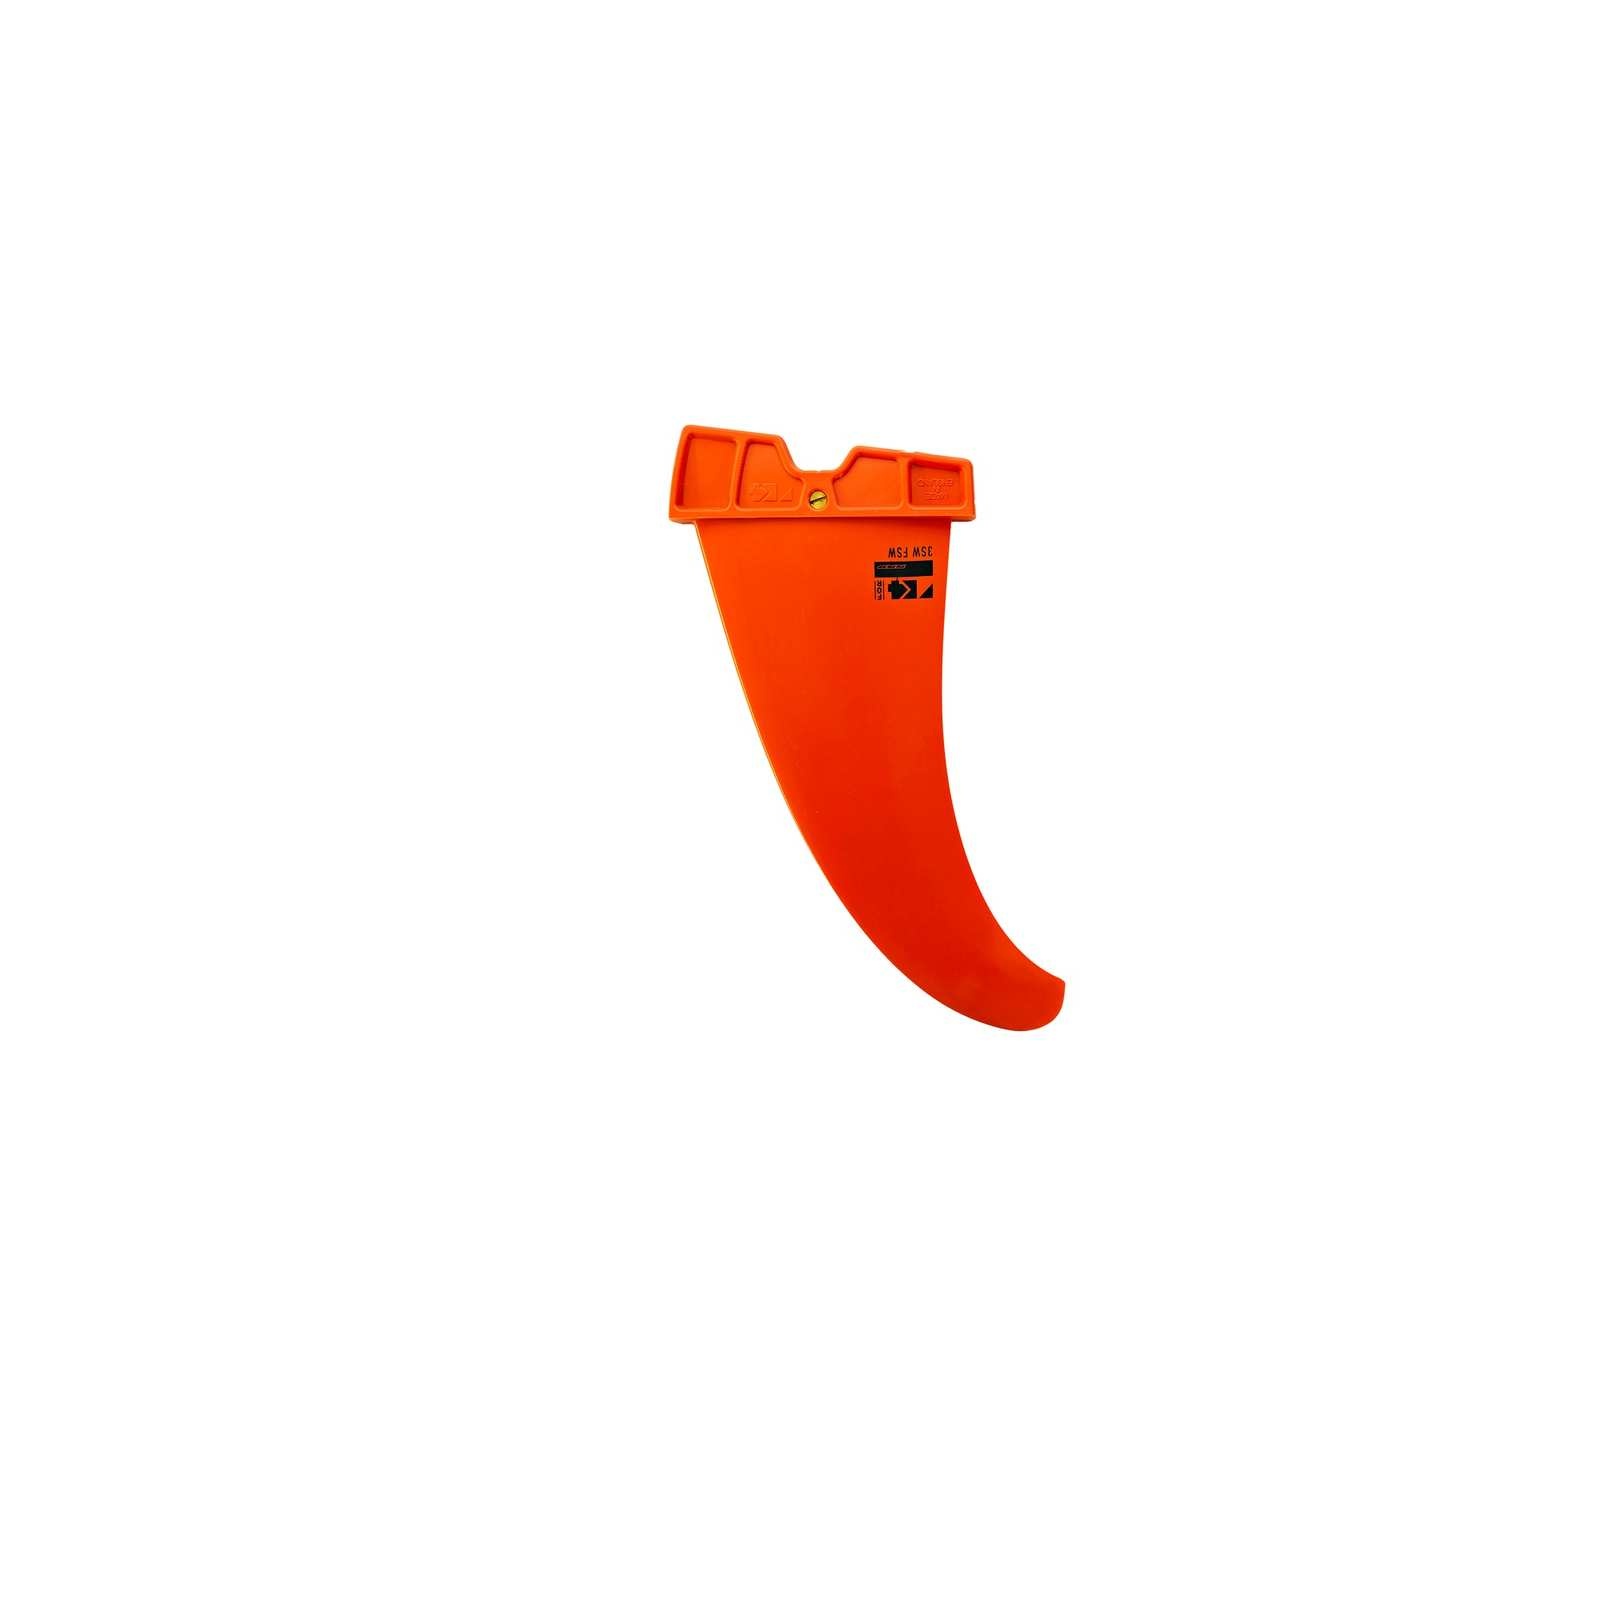
3S Freestyle Wave Fin Powerbox Orange Y23 Size 20 RRD 23KFWPBACC_20
﻿3S Freestyle Wave Fin Powerbox Orange Y23 Size 20 RRD 23KFWPBACC_20 Description: The 3S Freestyle Wave Fin Powerbox in vibrant orange is designed to enhance your water sports experience, providing optimal performance for freestyle wave riding. Crafted with high-quality materials, these fins ensure exceptional durability and responsiveness for any adventure. The innovative Powerbox system offers remarkable adaptability, allowing for quick and easy adjustments to suit your riding style and conditions. Experience unmatched comfort and efficiency with a design that reduces drag and optimizes propulsion, making your maneuvers smoother and more effortless. Ideal for both beginners and seasoned wave riders, the 3S Freestyle Wave Fin empowers users to maximize their performance in a variety of water scenarios. Key Features: Premium materials for enhanced durability and longevity. Innovative Powerbox technology for quick and easy fin adjustment. Streamlined design minimizes drag while maximizing speed. Offers improved thrust for dynamic wave riding. Comfortable fit that reduces fatigue during extended use. Unisex design suitable for all adult users. Vivid orange color adds style to your water adventure. Versatile for different wave conditions, from mild to challenging. Specifications: Manufacturer: RRD SKU: 23KFWPBACC_20 Material: High-performance composite blend Size/Dimensions: 20 Weight: Lightweight for easy handling Color: Orange Size: 20 Category: Fins Age Group: Adults Gender: Unisex Recommended Use: The 3S Freestyle Wave Fin is ideal for both recreational and advanced users looking to elevate their freestyle wave riding skills. Whether you’re tackling strong currents or enjoying a leisurely day on the waves, these fins are perfect for various water conditions. Pair these fins with neoprene booties for added comfort and protection, making them a must-have for any serious water sports enthusiast.
Brand: RRD
Category: Sporting Goods > Outdoor Recreation > Boating & Water Sports > Windsurfing > Windsurfing Board Parts > Windsurfing Board Fins